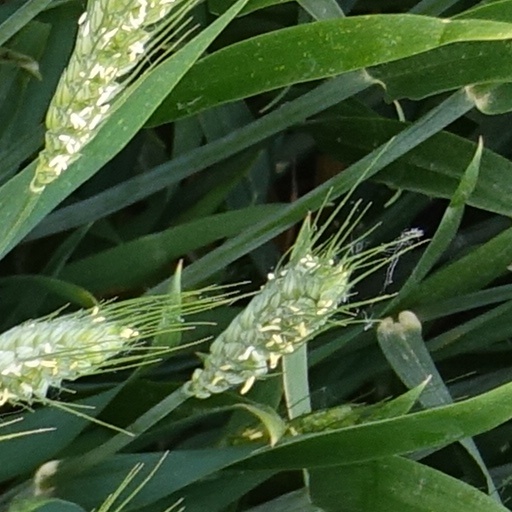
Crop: wheat